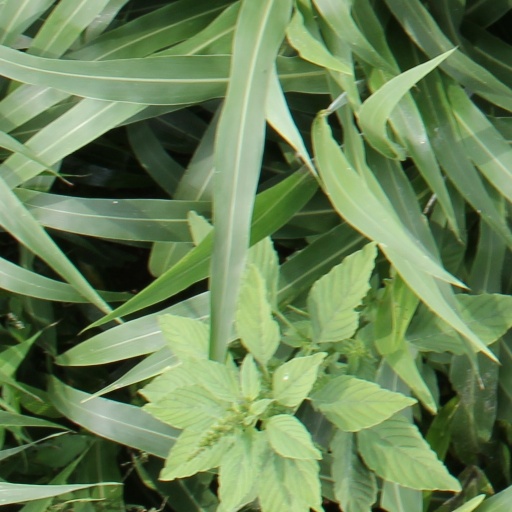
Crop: sorghum